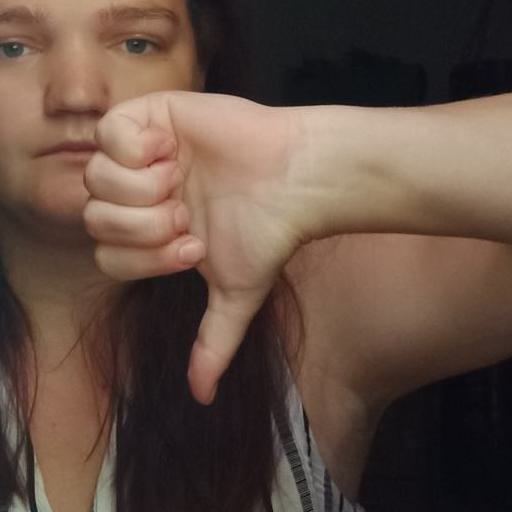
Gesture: dislike